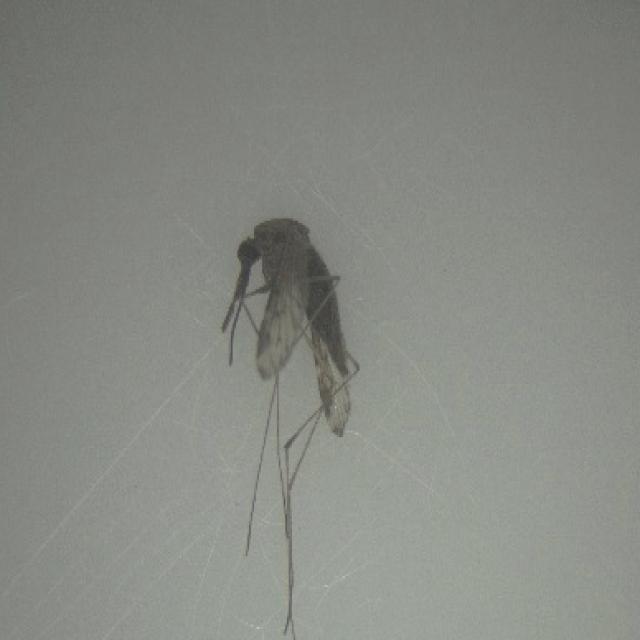
Species: anopheles_sinensis